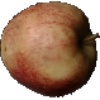
Label: Apple Red 3